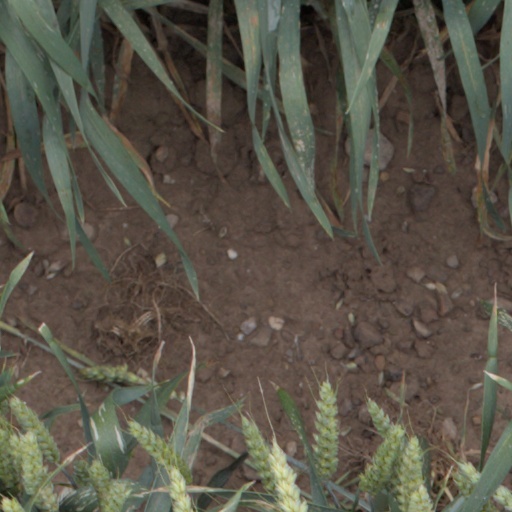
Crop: wheat